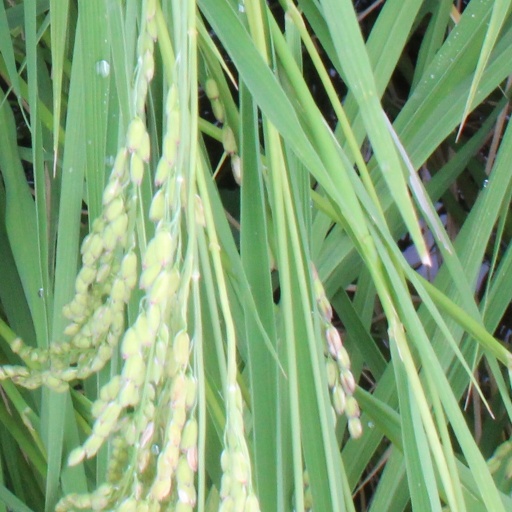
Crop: rice